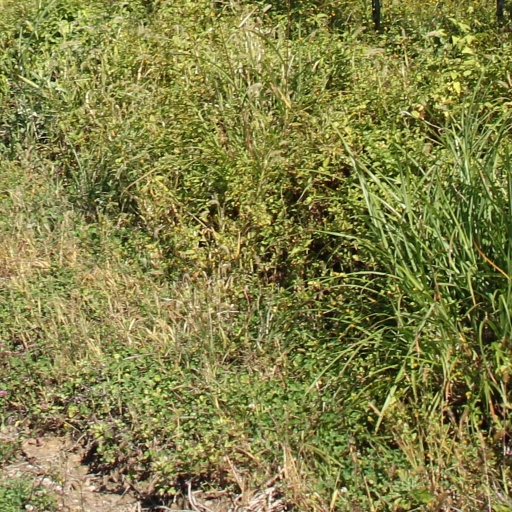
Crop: grape